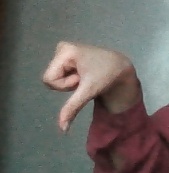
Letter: waw